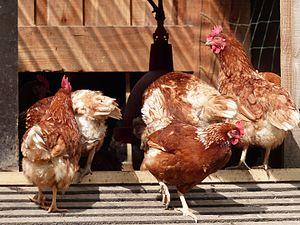
Poules pondeuses en poulailler avec accès à l'extérieur, donnant des œufs biologiques, dans une ferme à Bailleul-Neuville, normandie, France .
Une poule pondeuse est une femelle gallus gallus domesticus élevée dans le but de produire des œufs utilisés dans l'alimentation humaine. L'élevage de poules pondeuses peut s'effectuer de façon familiale ou fermière, semi-industrielle ou industrielle. Les races de poules pondeuses sont nombreuses et variées. La gestion de cet élevage demande des installations et connaissances minimales afin d'optimiser l'alimentation et le lieu de vie de la poule.